Paul Rusch

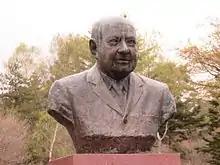
Paul Rusch Memorial, Kiyosato, Yamanashi

Paul Frederick Rusch (1897 – 1979) was a lay missionary of the Anglican Church in Japan.